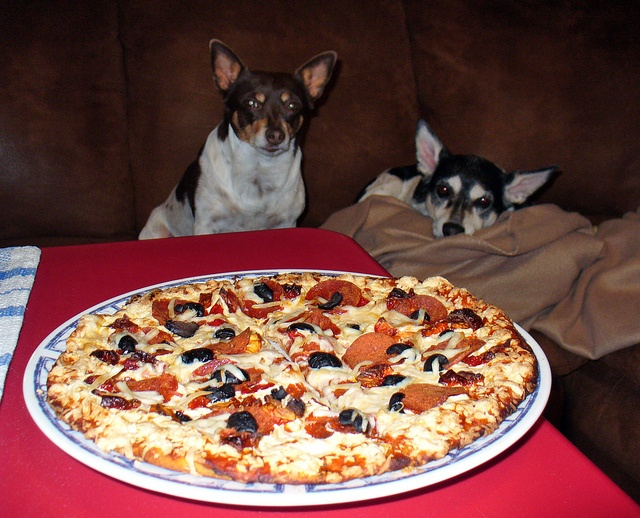
Two small dogs are shown staring at a pizza.
Two very cute dogs sitting near a huge pizza.
Two dogs staring down the pizza, contemplating eating it.
Two dogs are looking a pizza sitting on a table.
Two little dogs looking a large pizza sitting on a table.